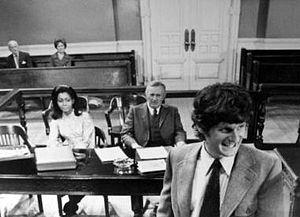
Zalman King est un producteur, scénariste, réalisateur, acteur et directeur de la photographie américain né le 23 mai 1942 à Trenton, et mort le 3 février 2012.